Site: brandenburg
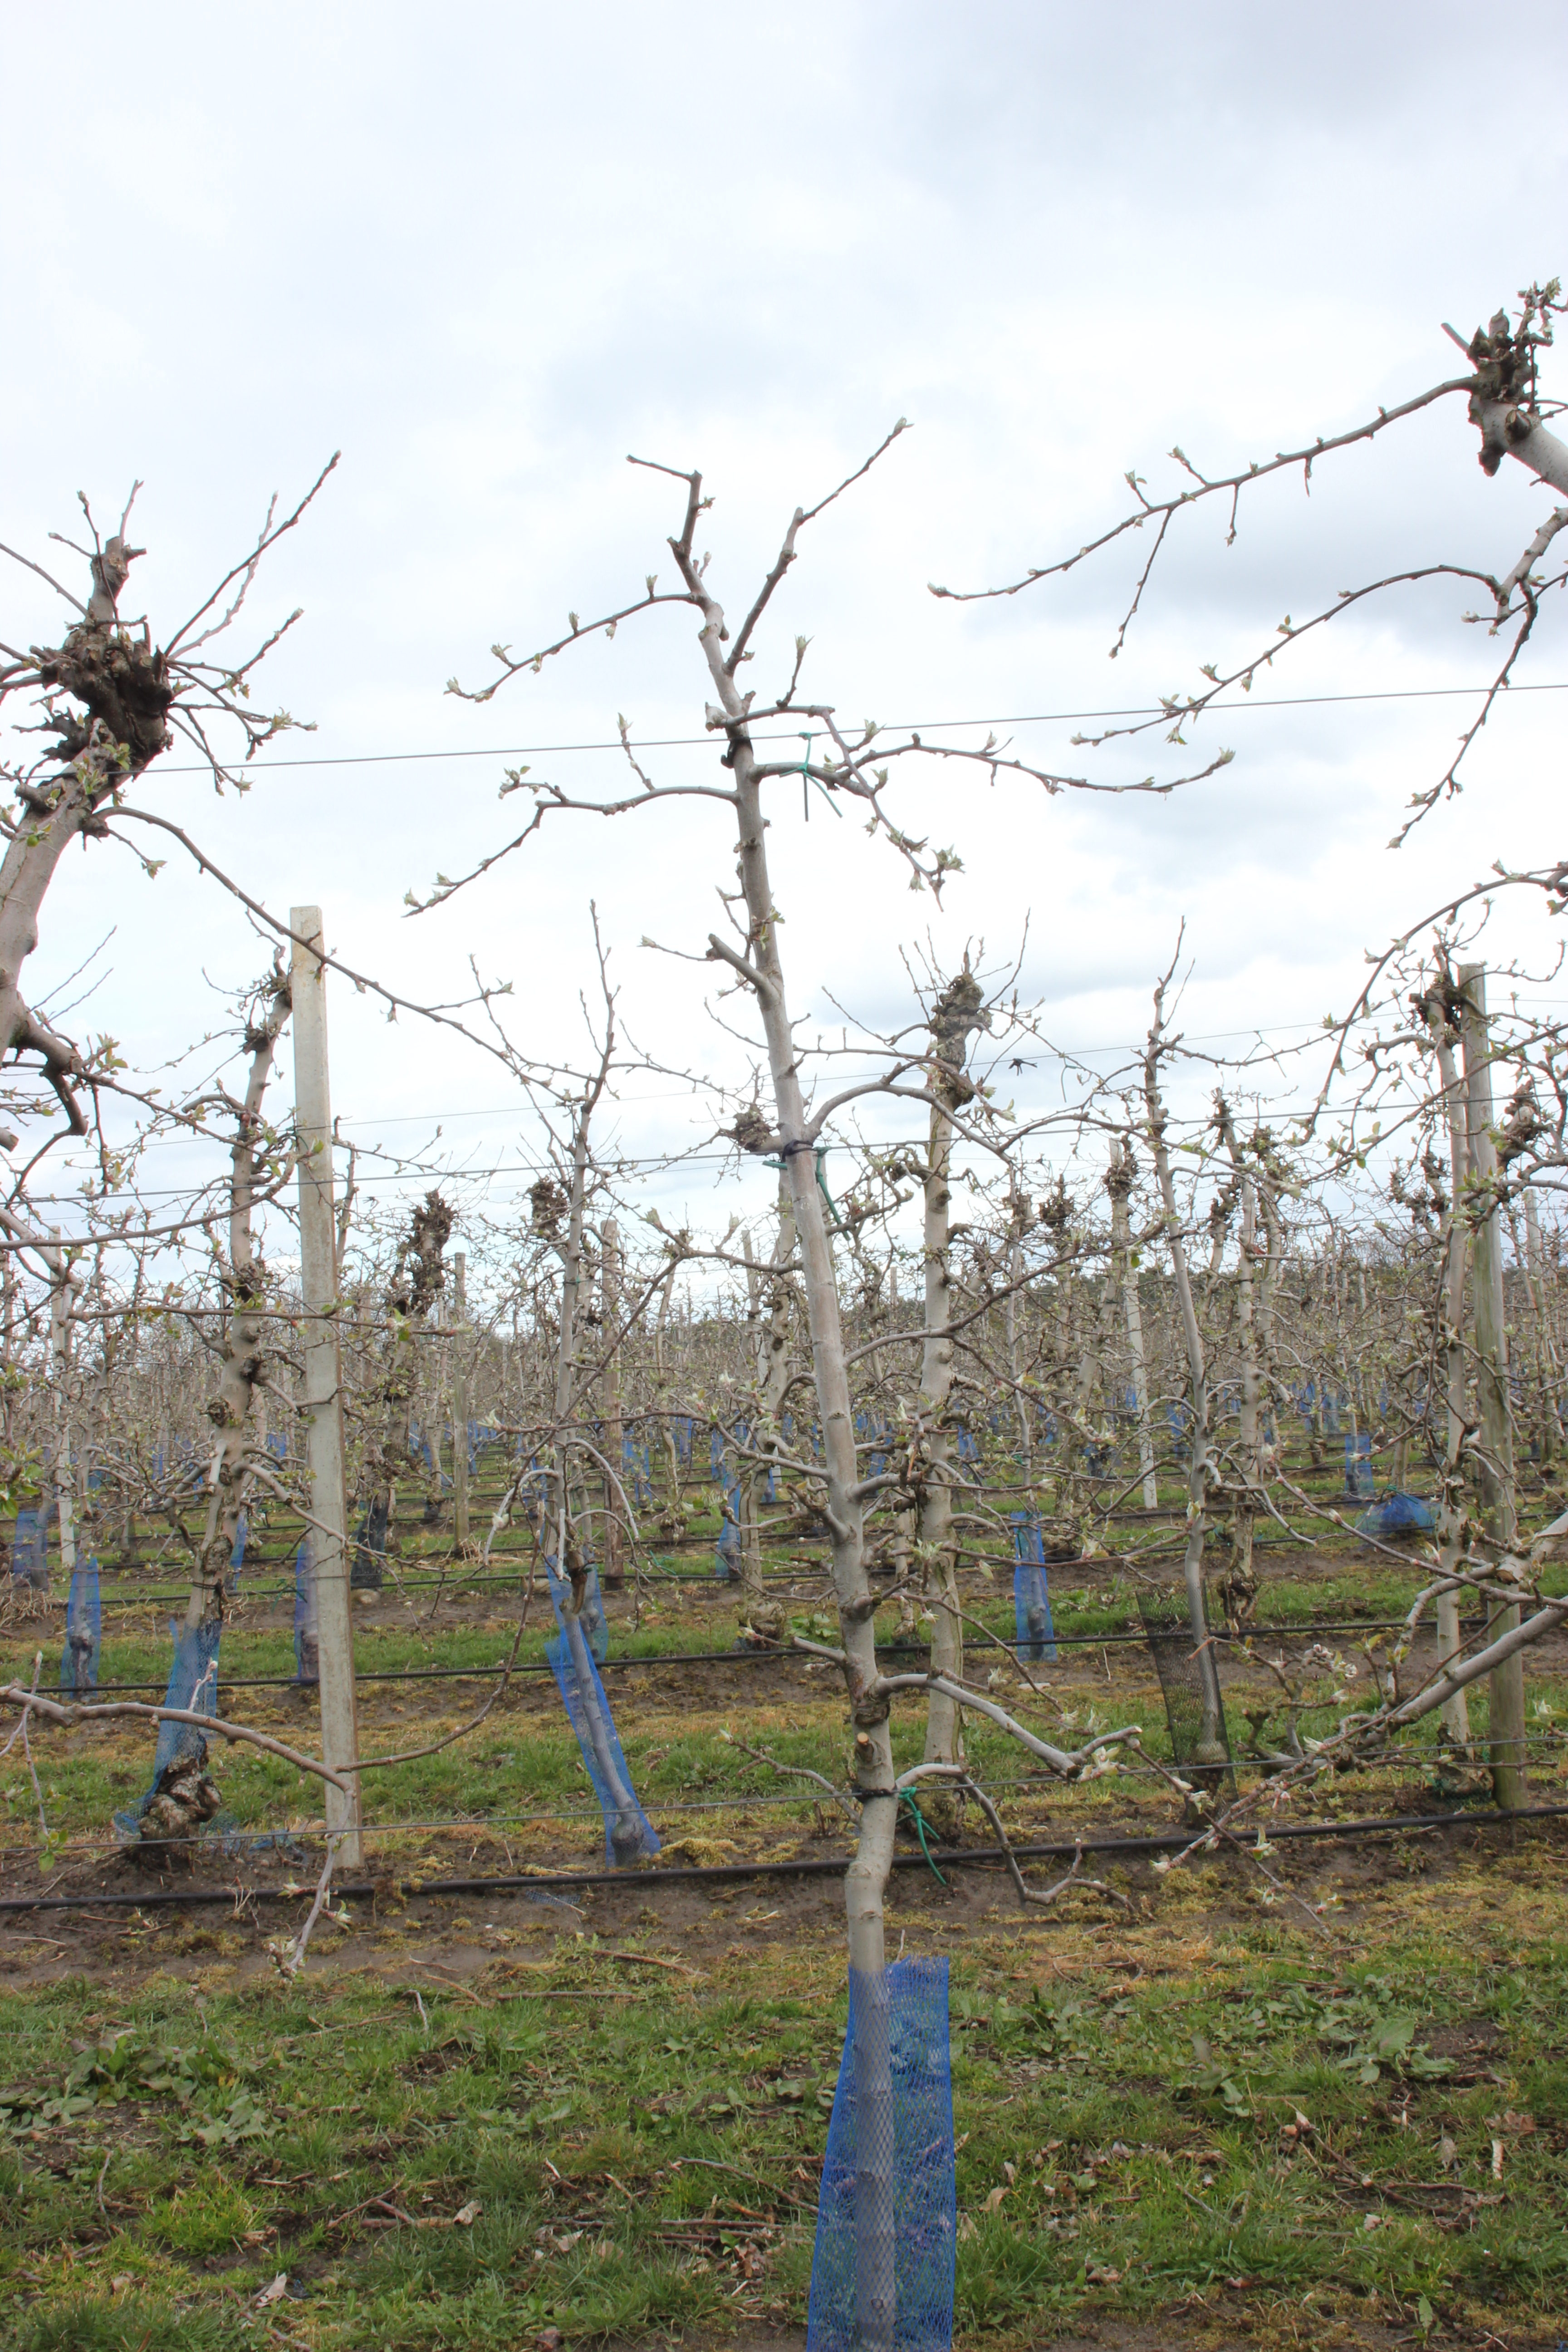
Growth stage (BBCH 55): Inflorescence emergence